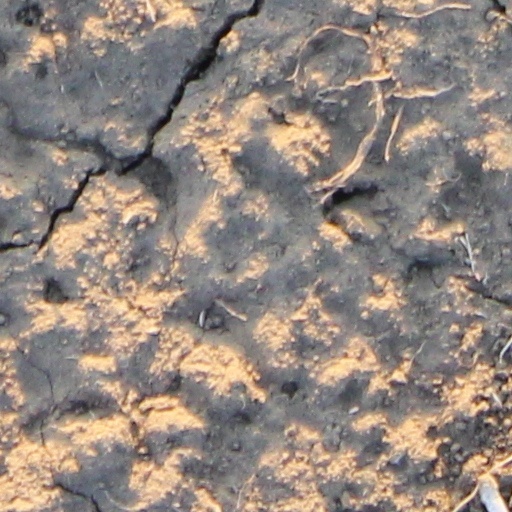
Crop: wheat